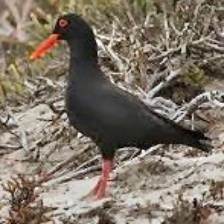
Species: AFRICAN OYSTER CATCHER
Scientific name: HAEMATOPUS MOQUINI
ImageNet parent category: oystercatcher